Oceanside, New York

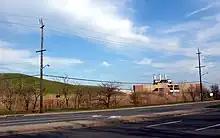
Former landfill

Nathan's Famous opened its second restaurant on June 4, 1959, on Long Beach Road in Oceanside, taking over the site of the once-popular Roadside Rest, which had opened several decades before and had offered live entertainment and dancing on a large dance floor as well as Nathan's-type frankfurters and locally caught seafood. There was a large Nathan's building with play areas and a big open dining room that had a stage. Shows were family events. The building was razed in 1976, and a strip mall was built in its place. A modern Nathan's franchise subsequently opened on a small section of the original property, at the corner of Long Beach Road and Windsor Parkway. In 2016, Nathan's moved to a smaller location on Long Beach Road.